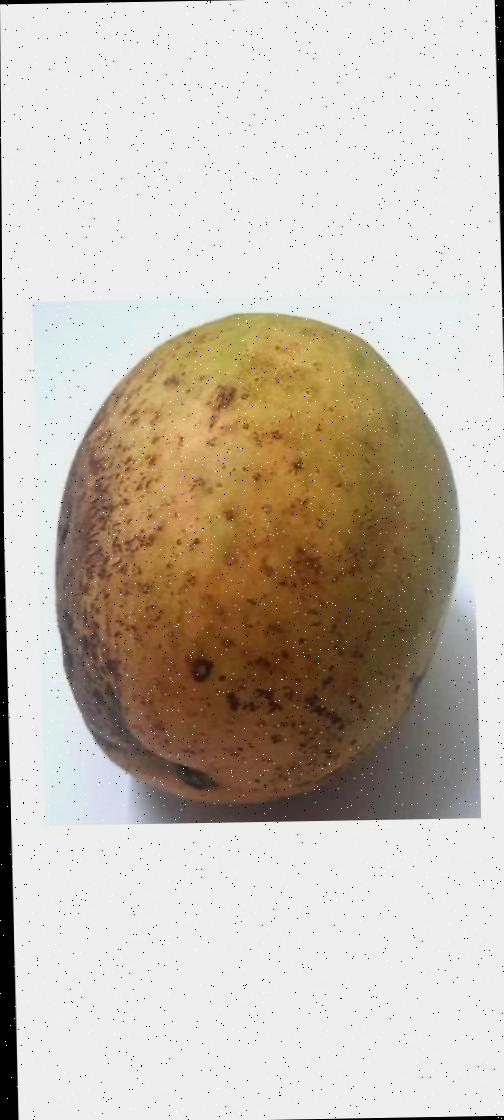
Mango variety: Ashshina Classic